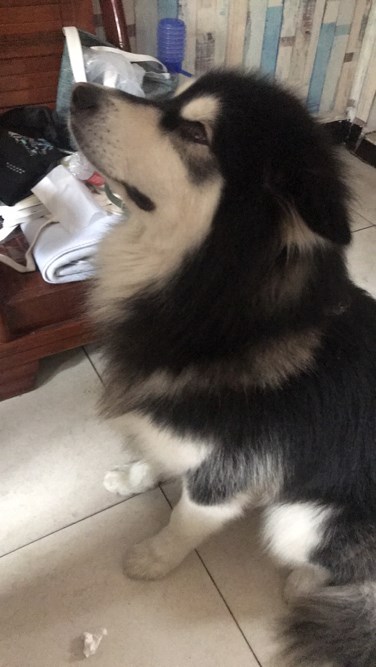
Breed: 1324-n000004-malamute